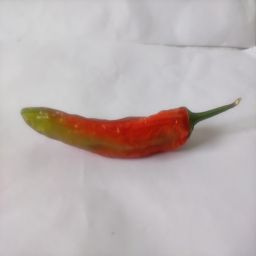
Crop: New Mexico Green Chile
Quality: Old